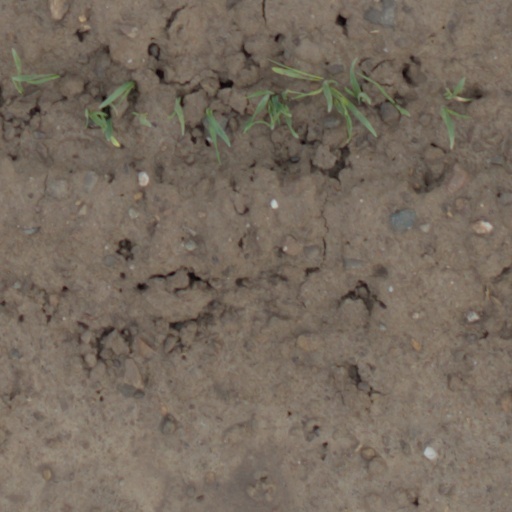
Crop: wheat